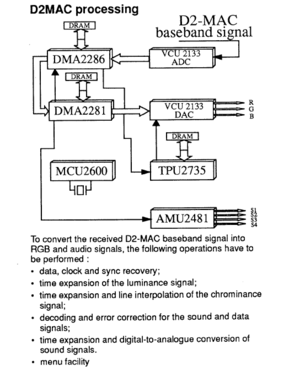
Le D2-MAC ou D2 Mac Paquets est une norme de télévision intermédiaire entre analogique et numérique du fait qu’elle combine un signal vidéo analogique et un traitement numérique avec un signal audio numérique proche du format de télédiffusion terrestre Nicam.